Château du Sou

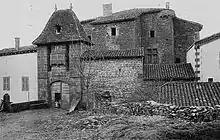
The castle in 1901-1902

It was probably Jean de Thélis-L'Espinasse who built the castle. He became Governor and Lieutenant-General of Beaujolais in 1369. He married Artaude de Charnay; their son Jean married Agnès Vert, dame de Valprivas, but died without issue and the succession passed to their nephew, Jocerand. He was a squire of the Lord of Beaujel to whom he gave homage for Sou in 1475, as did his nephew and successor Antoine in 1506. Antoine married his cousin Jeanne de Saint-Romain, dame de Valorges; their son Louis married Jacqueline de Salemard.